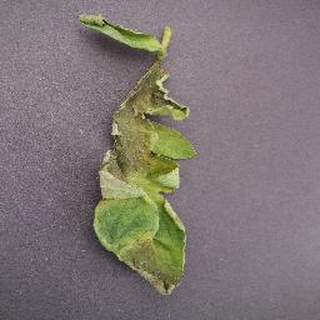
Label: tomato_late_blight